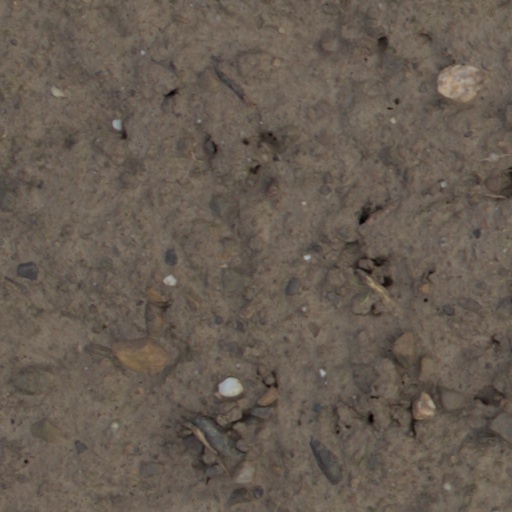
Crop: wheat